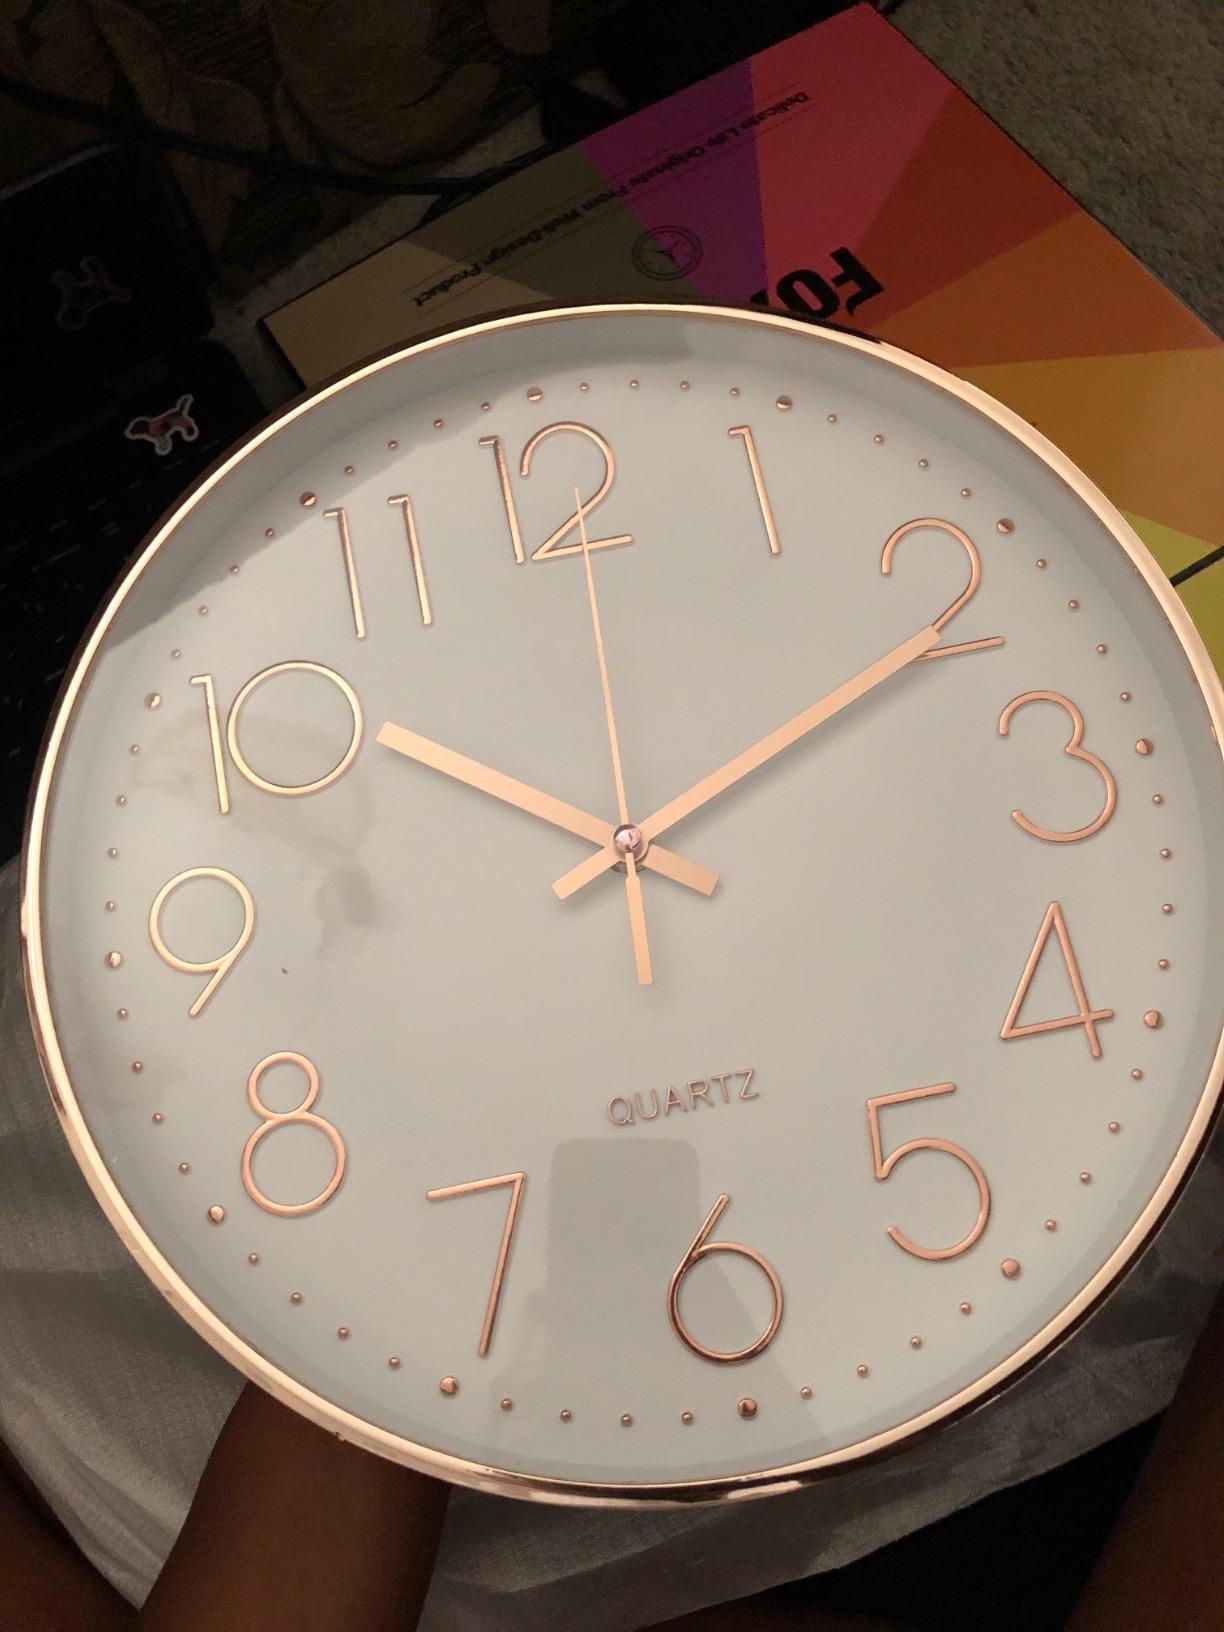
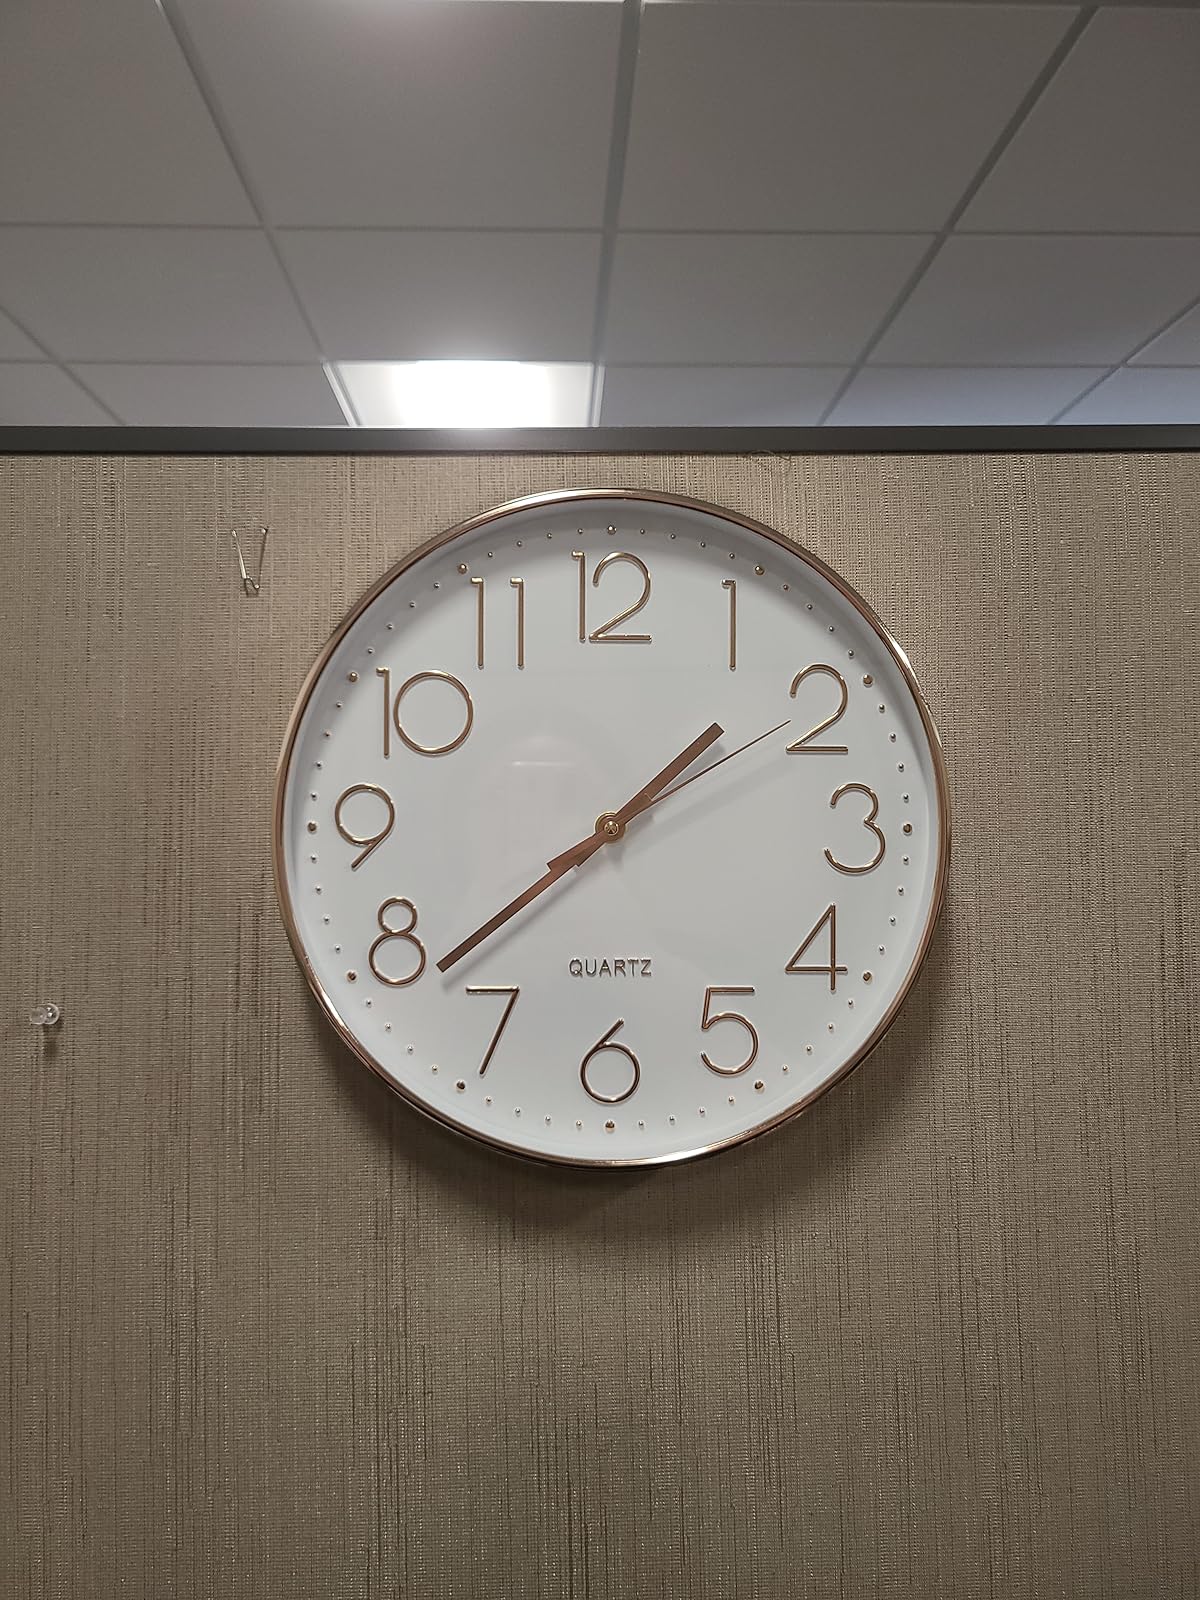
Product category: clock
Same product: yes